John Archibald Campbell

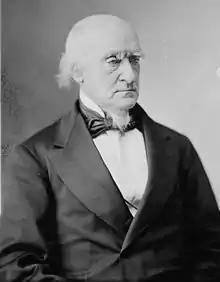
John Campbell, by Mathew Brady,

John Archibald Campbell (June 24, 1811 – March 12, 1889) was an American jurist. He was a successful lawyer in Georgia and Alabama, where he served in the state legislature. Appointed by Franklin Pierce to the United States Supreme Court in 1853, he resigned at the beginning of the American Civil War, traveled south and became an official of the Confederate States of America. After serving six months in a military prison at war's end, he secured a pardon and resumed his law practice in New Orleans, where he also opposed Reconstruction.